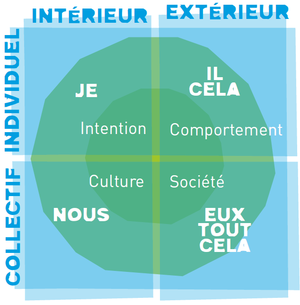
AQAL Modèle selon Université du Nous Formation Gouv Partagée
La théorie intégrale, appelée aussi la conception intégrale ou encore la philosophie intégrale de Jean Gebser, Clare Graves, Don Beck et Ken Wilber et d'autres, est une conception du monde et de l'évolution de la conscience humaine. Elle cherche à déployer et à donner une vue d'ensemble de l'être humain et du monde, en intégrant les pensées et philosophies de l'Orient, de l'Occident ainsi que des connaissances spirituelles et scientifiques.